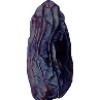
Label: Dates 1